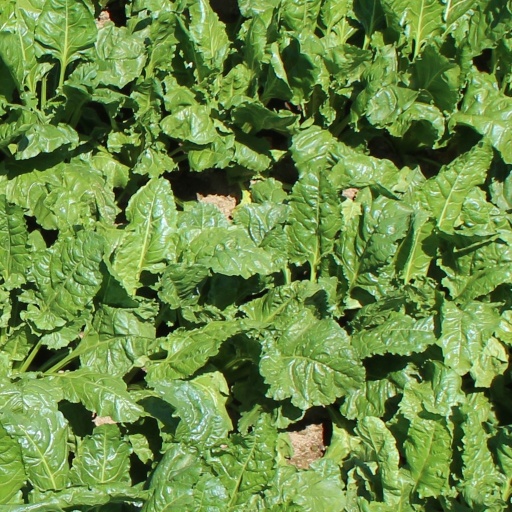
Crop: sugar beet